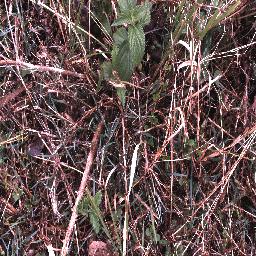
Label: lantana